Elitzur–Vaidman bomb tester

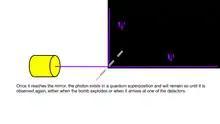
Figure 3: Once the photon encounters the beam splitter it enters a superposition wherein it both passes through and reflects off the half-silvered mirror

A superposition in the bomb tester is created with an angled half-silvered mirror, which allows a photon to either pass through it, or be reflected off it at a 90-degree angle (see figure 3). There is equal probability it will do either. The photon enters a superposition, in which it does both. The single particle both passes through, and is reflected off the half-silvered mirror. From that moment on, the single photon exists in two different locations.